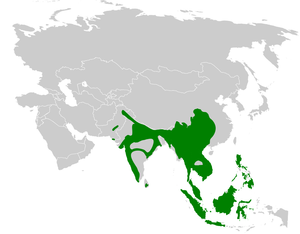
Culicicapa est un genre de passereaux de la famille des Stenostiridae. Il comprend deux espèces de gobemoustiques.